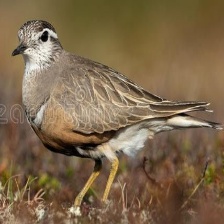
Species: INLAND DOTTEREL
Scientific name: CHARADRIUS AUSTRALIS